Operation Paperclip

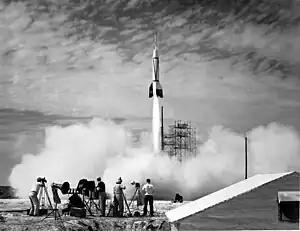
US test launch of a "Bumper" V-2, the first rocket launch from Cape Canaveral

In July 1960, the National Aeronautics and Space Administration (NASA) established the Marshall Space Flight Center (MSFC) in Huntsville, Alabama after taking control of the Development Operations Division from the Army's Redstone Arsenal. The Redstone Arsenal was led by the Army Ballistic Missile Agency. Wernher von Braun became the first director of the MSFC. The MSFC's development team was formed by American engineers from the Redstone Arsenal and 118 German migrants who came from Peenemünde through Operation Paperclip. Von Braun worked with Operation Paperclip to get scientists from his team to the United States. They began work at Fort Bliss in El Paso, Texas in September 1945, and most of the team had arrived by 1946. Von Braun and his team worked as consultants for the military until 1950 when they began transferring to Huntsville.